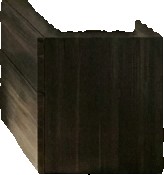
Surface category: table